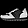
Label: Sneaker